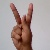
The image shows a hand gesture representing the letter 'K' in Indian Sign Language.